James Nowlan

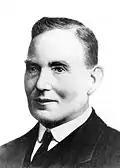
James Nowlan

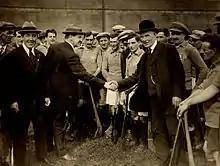
James Nowlan (right - dark suit with bowler style hat) shakes hands with Michael Collins (left) ahead of the 1921 Leinster hurling final

James Nowlan (1862 – June 1924) was president of the Gaelic Athletic Association (GAA) from 1901 to 1921 and is the longest serving president of that organisation. He was also a Sinn Féin representative and member of the Gaelic League. In 2009, he was named in the "Sunday Tribune"s list of the "125 Most Influential People In GAA History".